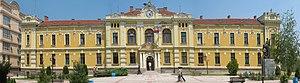
Le bâtiment de la municipalité à Prokuplje se trouve à Prokuplje et dans le district de Toplica, en Serbie. Il est inscrit sur la liste des monuments culturels protégés de la République de Serbie.